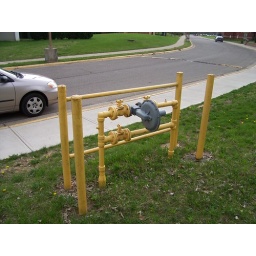
Some yellow pipes with a grey saucer attachment by the side of the road on the Central State University campus.